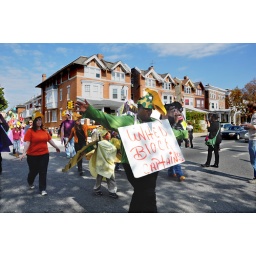
United Block Captains members flying in the flock of birds in the parade.